Scene7

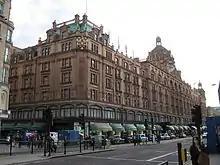
Harrods flagship store in London, England. Scene7 allows visitors to Harrods' website to interact with product images.

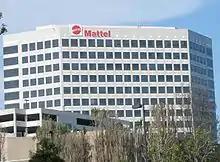
Mattel's headquarters in El Segundo, California. The company owned Scene7 for a year before spinning it off as GoodHome.com.

The company began as a development team that created software called Picture This Home in the mid-1990s for Autodesk in San Rafael, California. The program allowed people to virtually preview room decoration projects before any work began. Its users can create virtual rooms, change walls and arrange furniture, and create photo-realistic renderings of completed designs. Picture This Home was awarded the "Good Housekeeping" Seal of Approval. In 1998, the software and its team of 40 developers were sold to Broderbund, which was owned by The Learning Company, a subsidiary of Mattel Inc. Broderbund eventually spun Picture This Home off as a company called GoodHome.com in June 1999 with Doug Mack as its CEO. The company received $30 million in venture capital from Hearst Interactive Media.